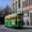
Label: streetcar